BC-342

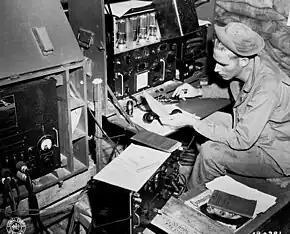
BC-342 radio receiver seen at bottom center, in use by Signal Corps operator in New Guinea

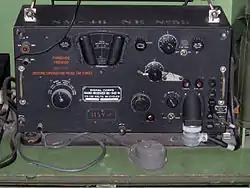
BC-342 in Schweizerisches Militärmuseum Full

The BC-342 was similar to the BC-348. Heavy chassis design was employed to minimize drift and oscillator instability due to temperature changes and vibration.